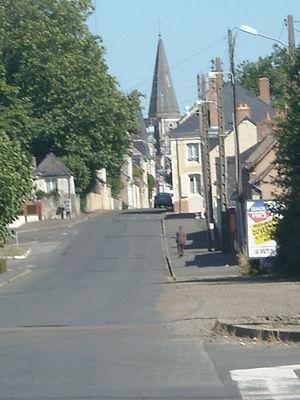
Vue de la rue principale traversant le Grand-Lucé